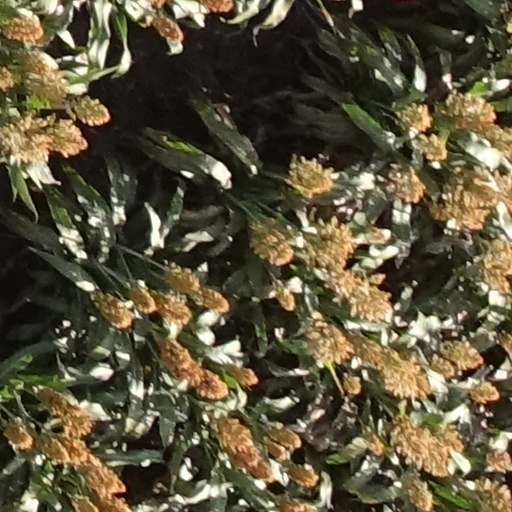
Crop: sorghum